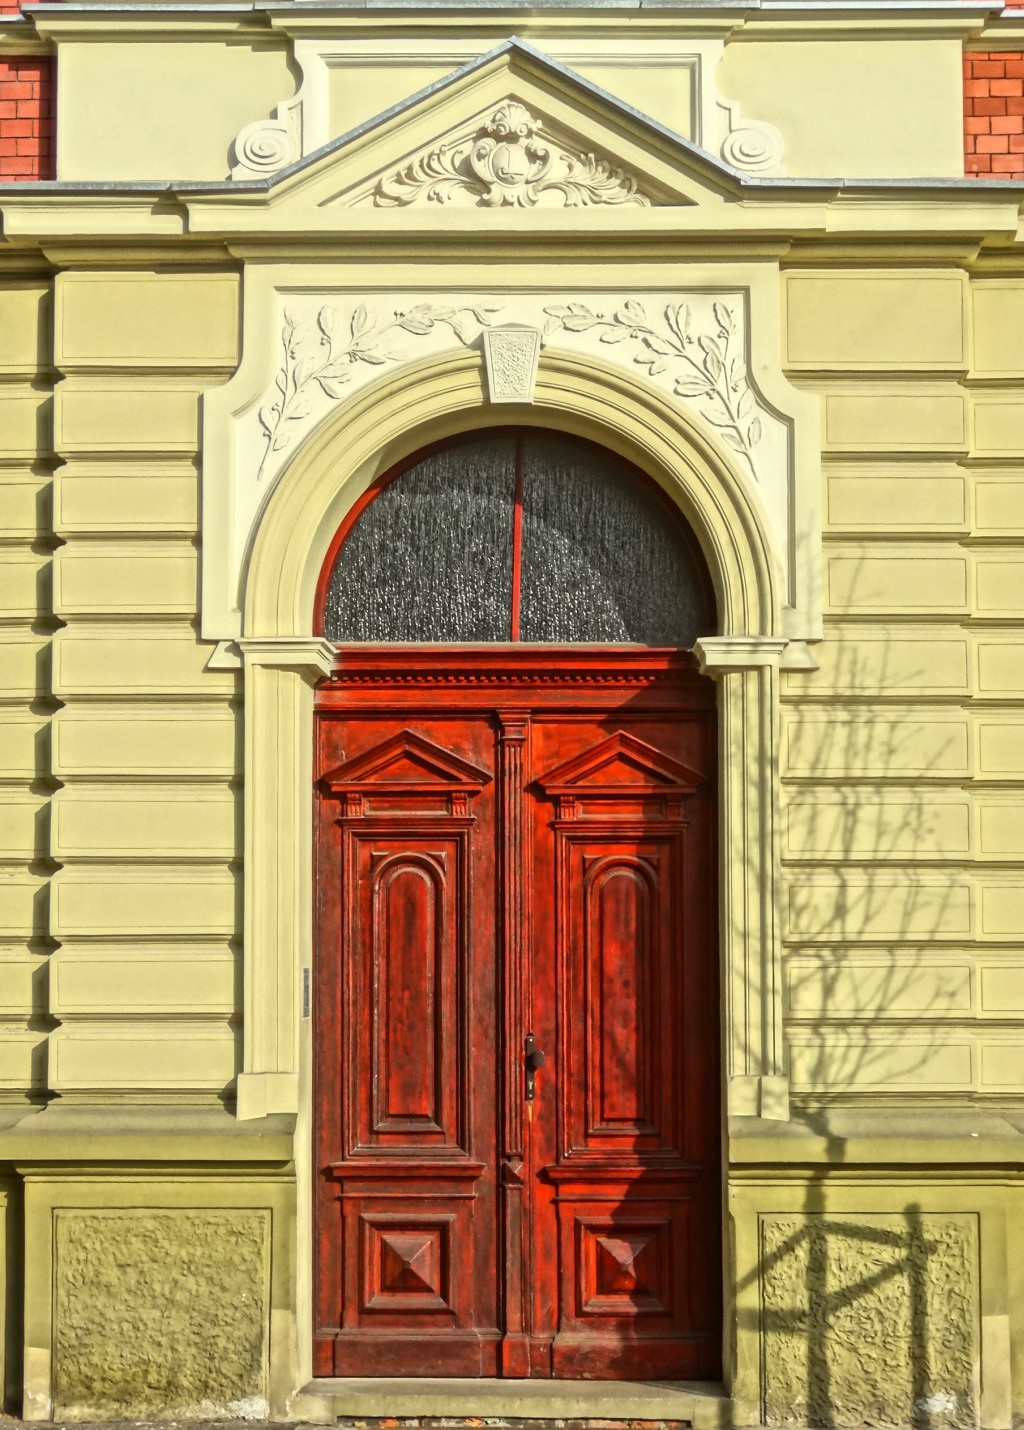
architecture, wood, window, building, wall, arch, entrance, facade, chapel, historic, brick, door, symmetry, portal, bydgoszcz